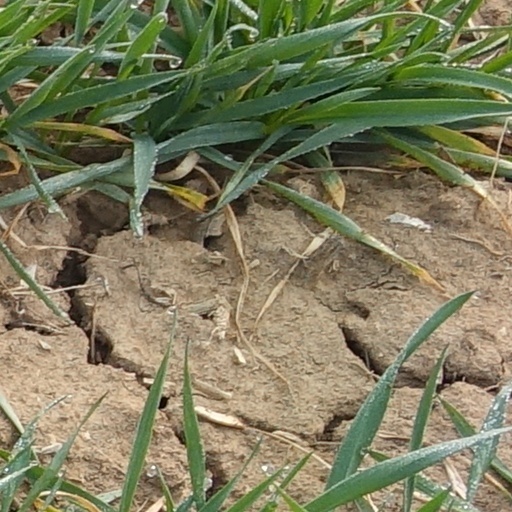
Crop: wheat